Battaglioni M

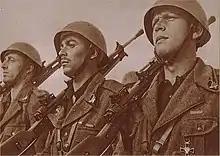
Italian soldiers of M Battalion of MVSN

The "M" Battalions used on the eastern front they were framed in Groups, each consisting of two Battalion Groups "M", each consisting of two assault battalions and an accompanying weapons battalion, as follows: